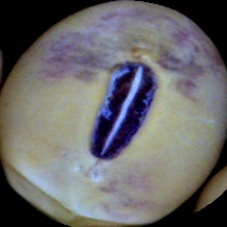
Label: Spotted